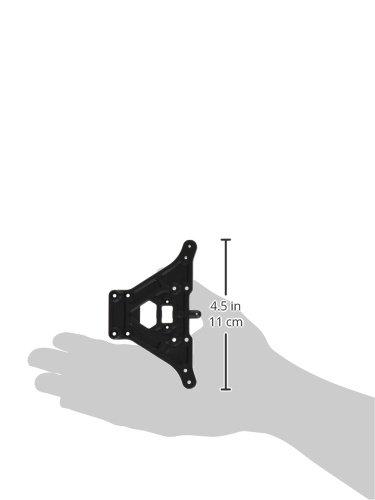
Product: RPM Rear Shock Tower for The Nitro Slash, Nitro Stampede, Nitro Rustler and Nitro Sport, Black
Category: Toys & Games | Hobbies | Remote & App Controlled Vehicles & Parts | Remote & App Controlled Vehicle Parts
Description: Great Condition.
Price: $9.06
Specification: ProductDimensions:5.9x4x0.4inches|ItemWeight:0.32ounces|ShippingWeight:0.32ounces(Viewshippingratesandpolicies)|DomesticShipping:ItemcanbeshippedwithinU.S.|InternationalShipping:ThisitemcanbeshippedtoselectcountriesoutsideoftheU.S.LearnMore|ASIN:B000VQML1O|Itemmodelnumber:RPM80862|Manufacturerrecommendedage:16yearsandup